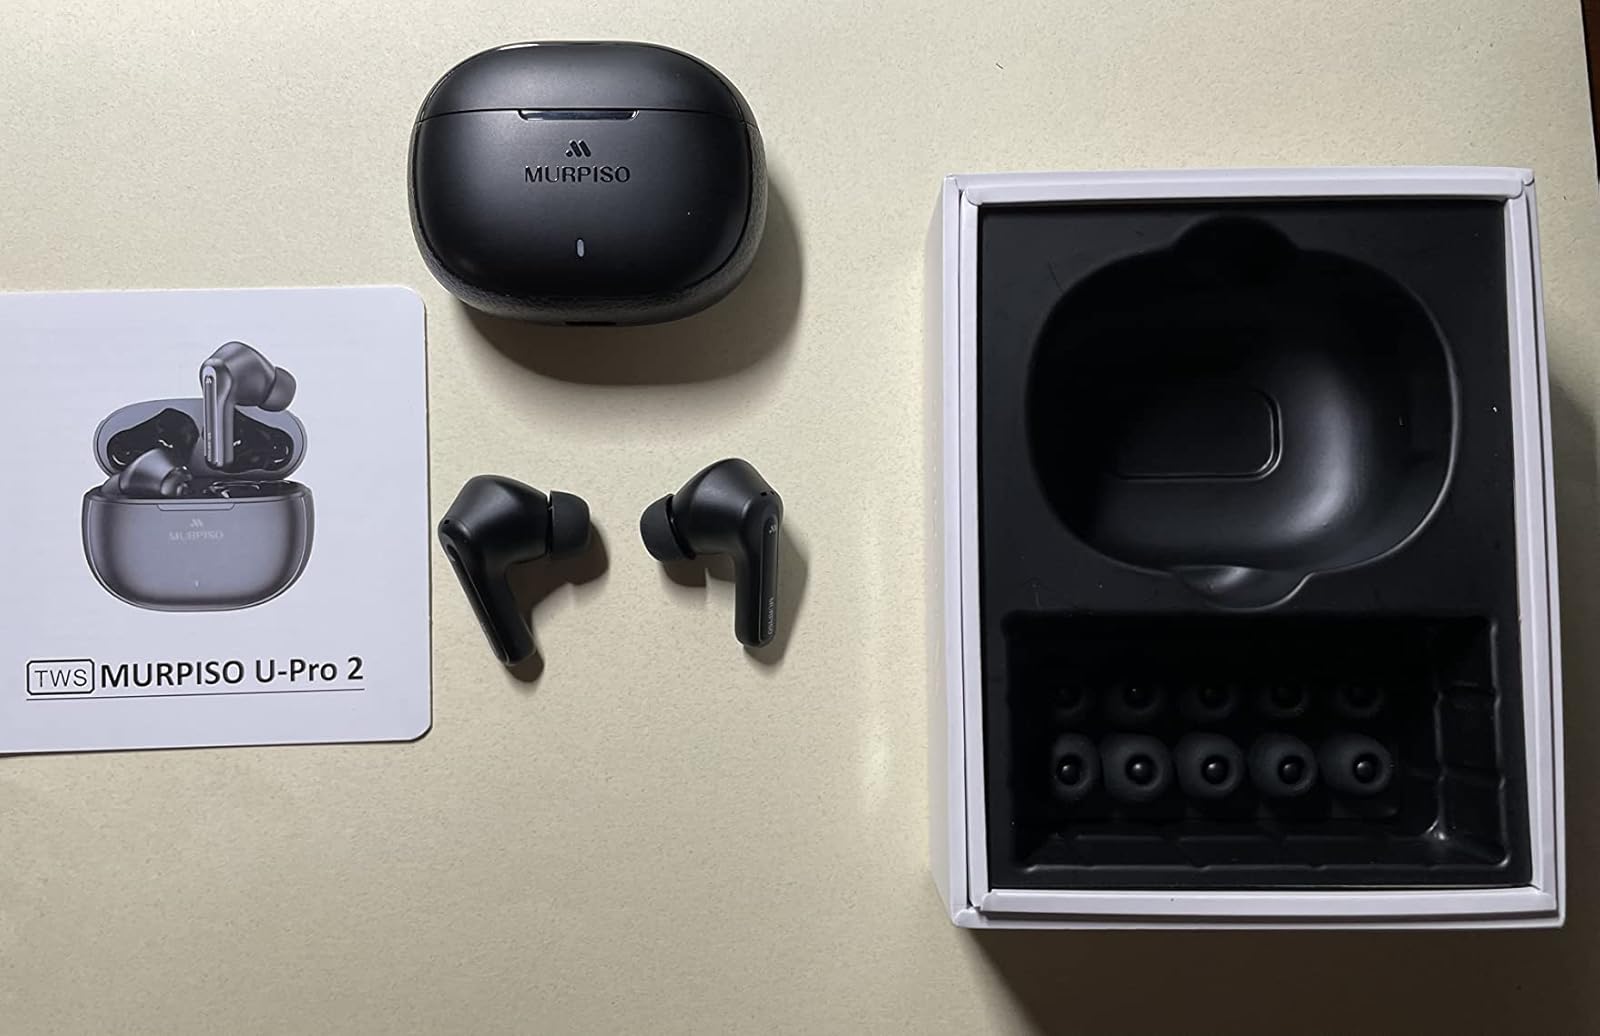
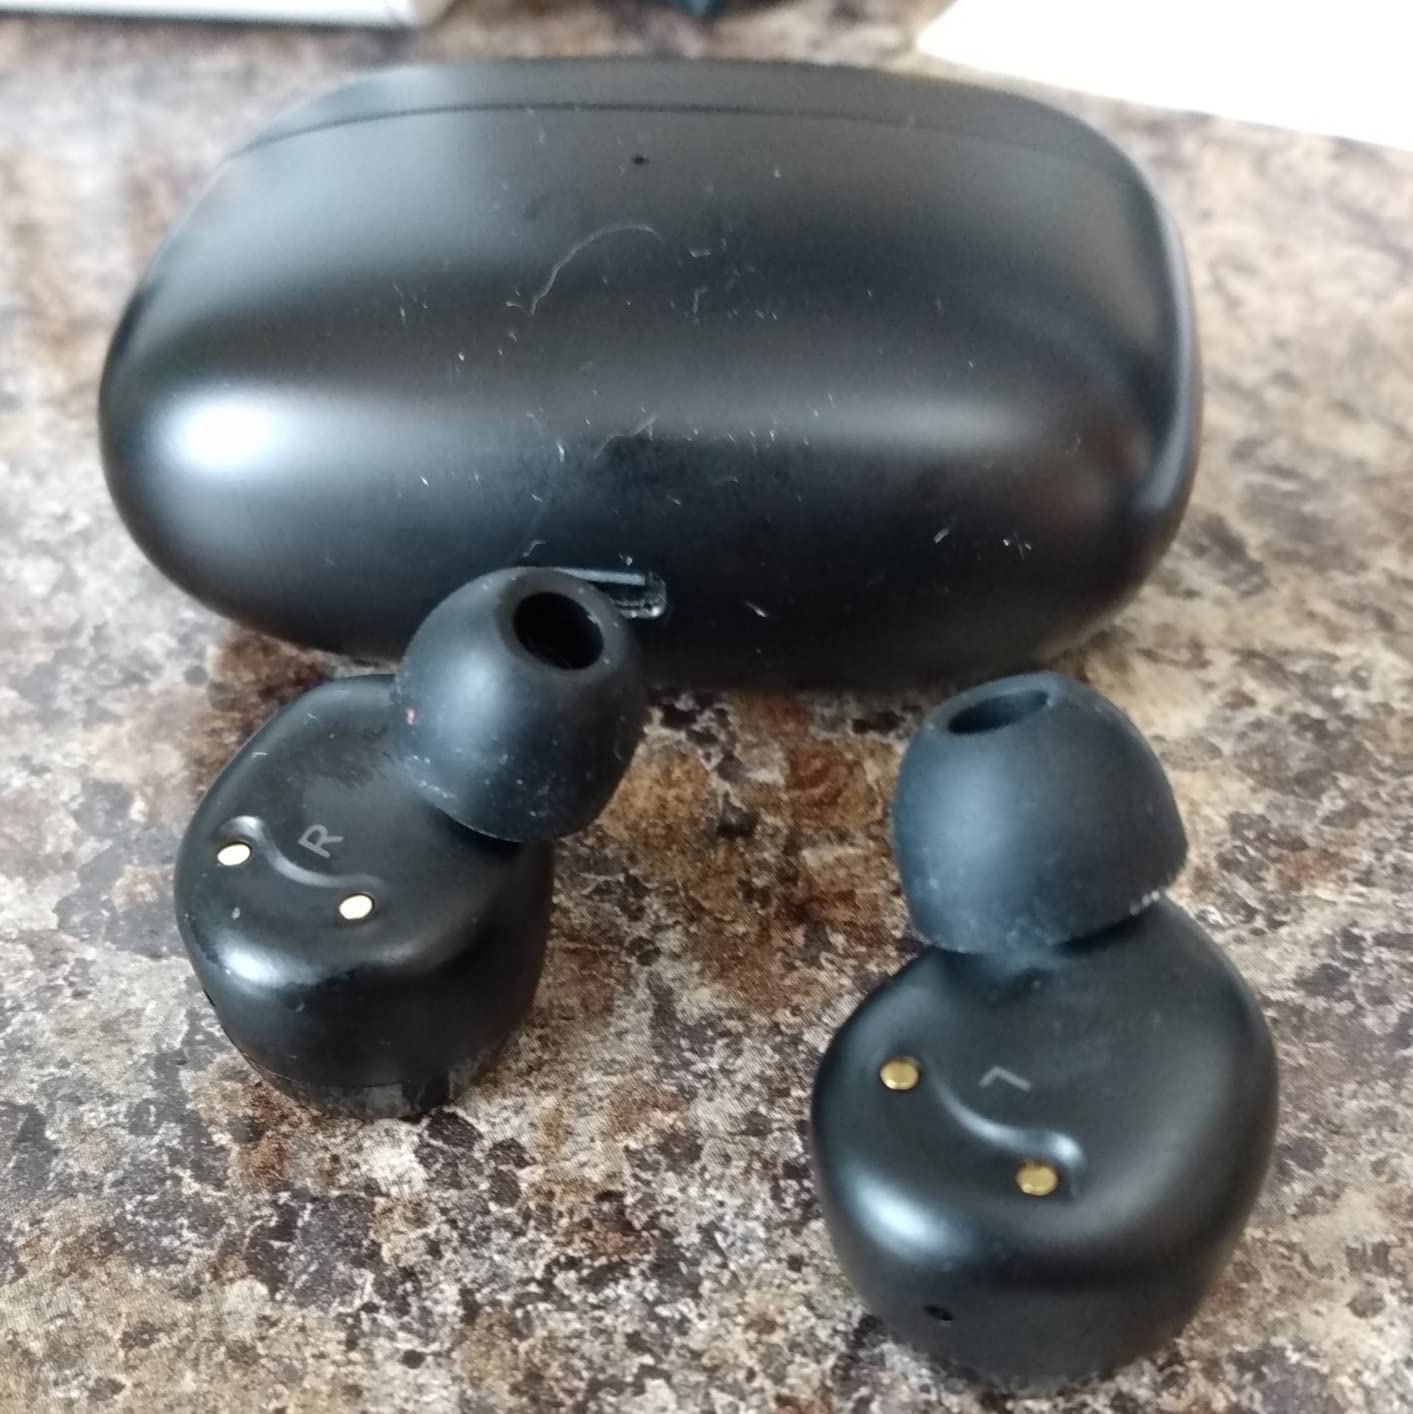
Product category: earbuds
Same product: no